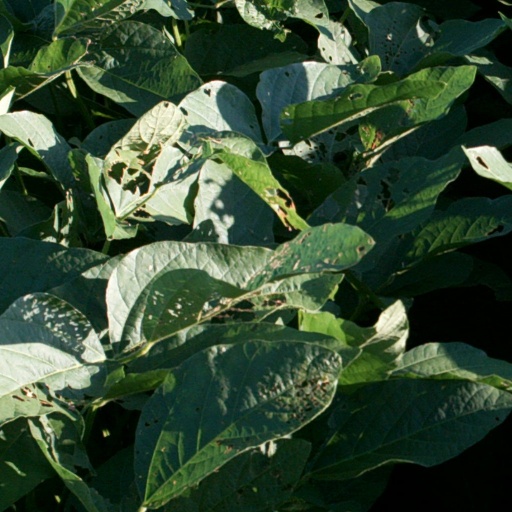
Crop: soybean